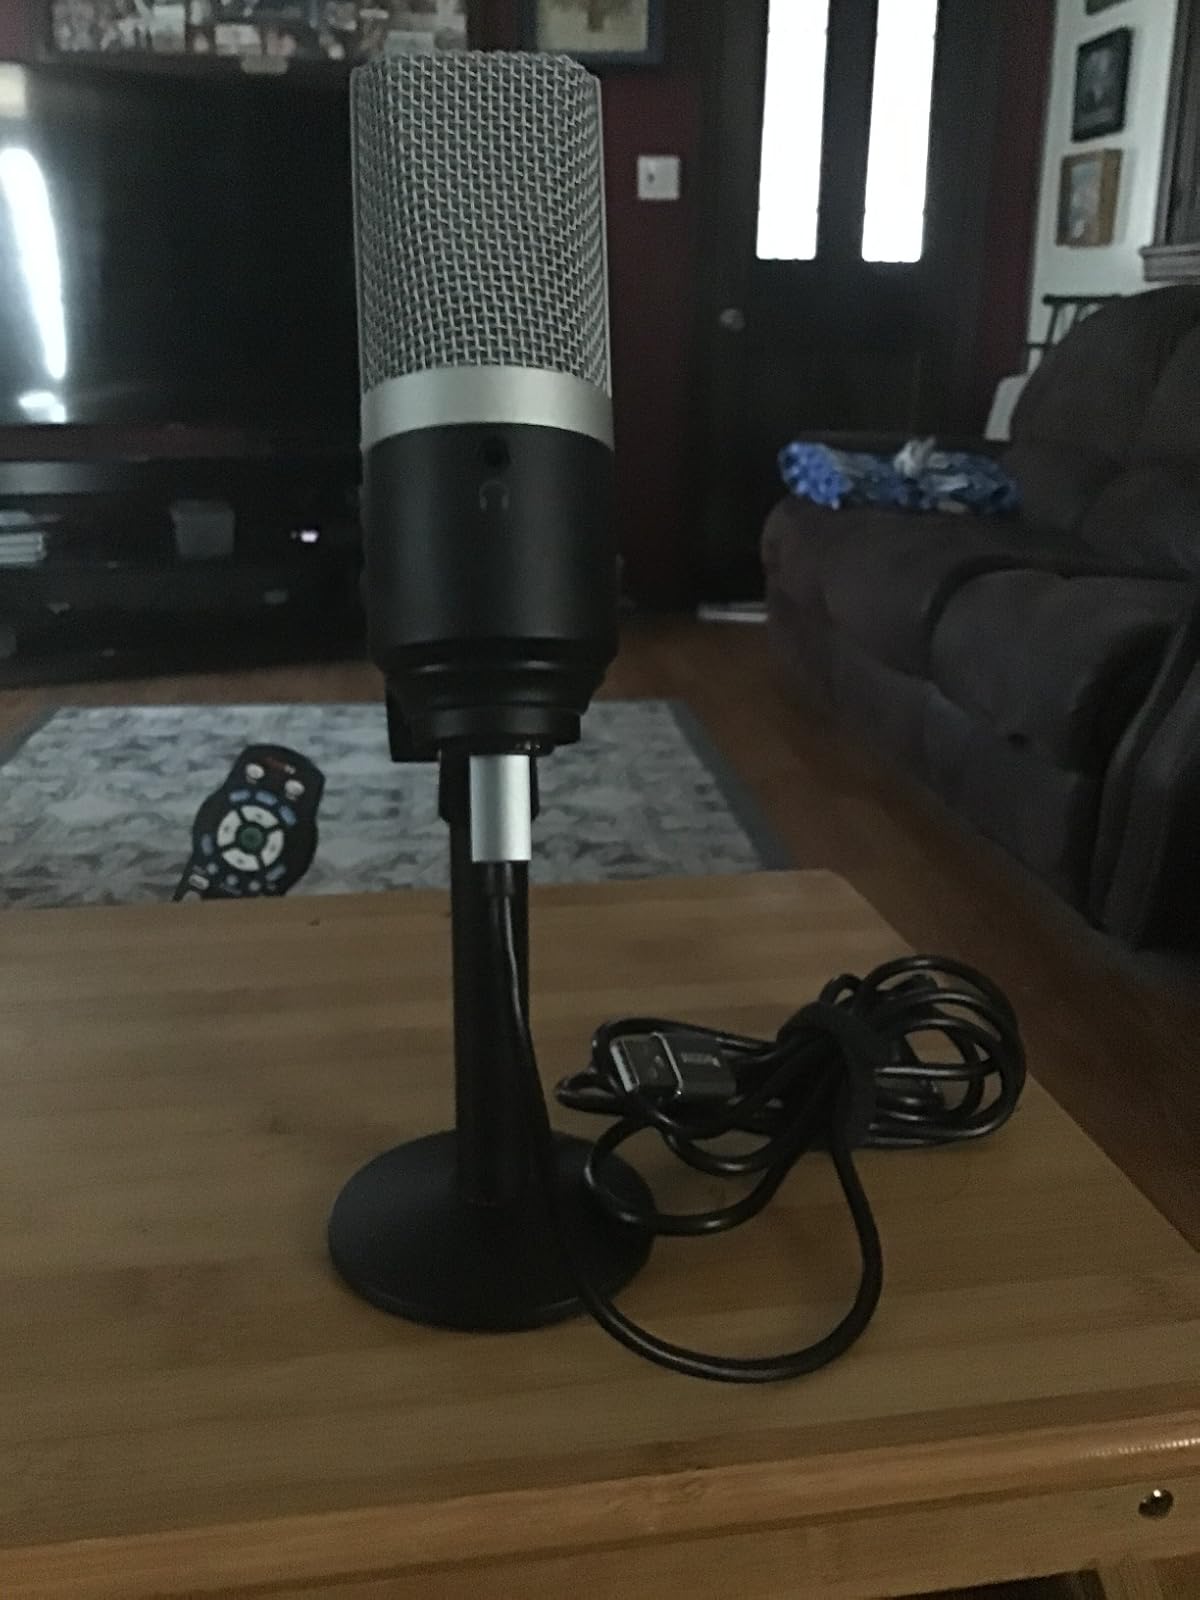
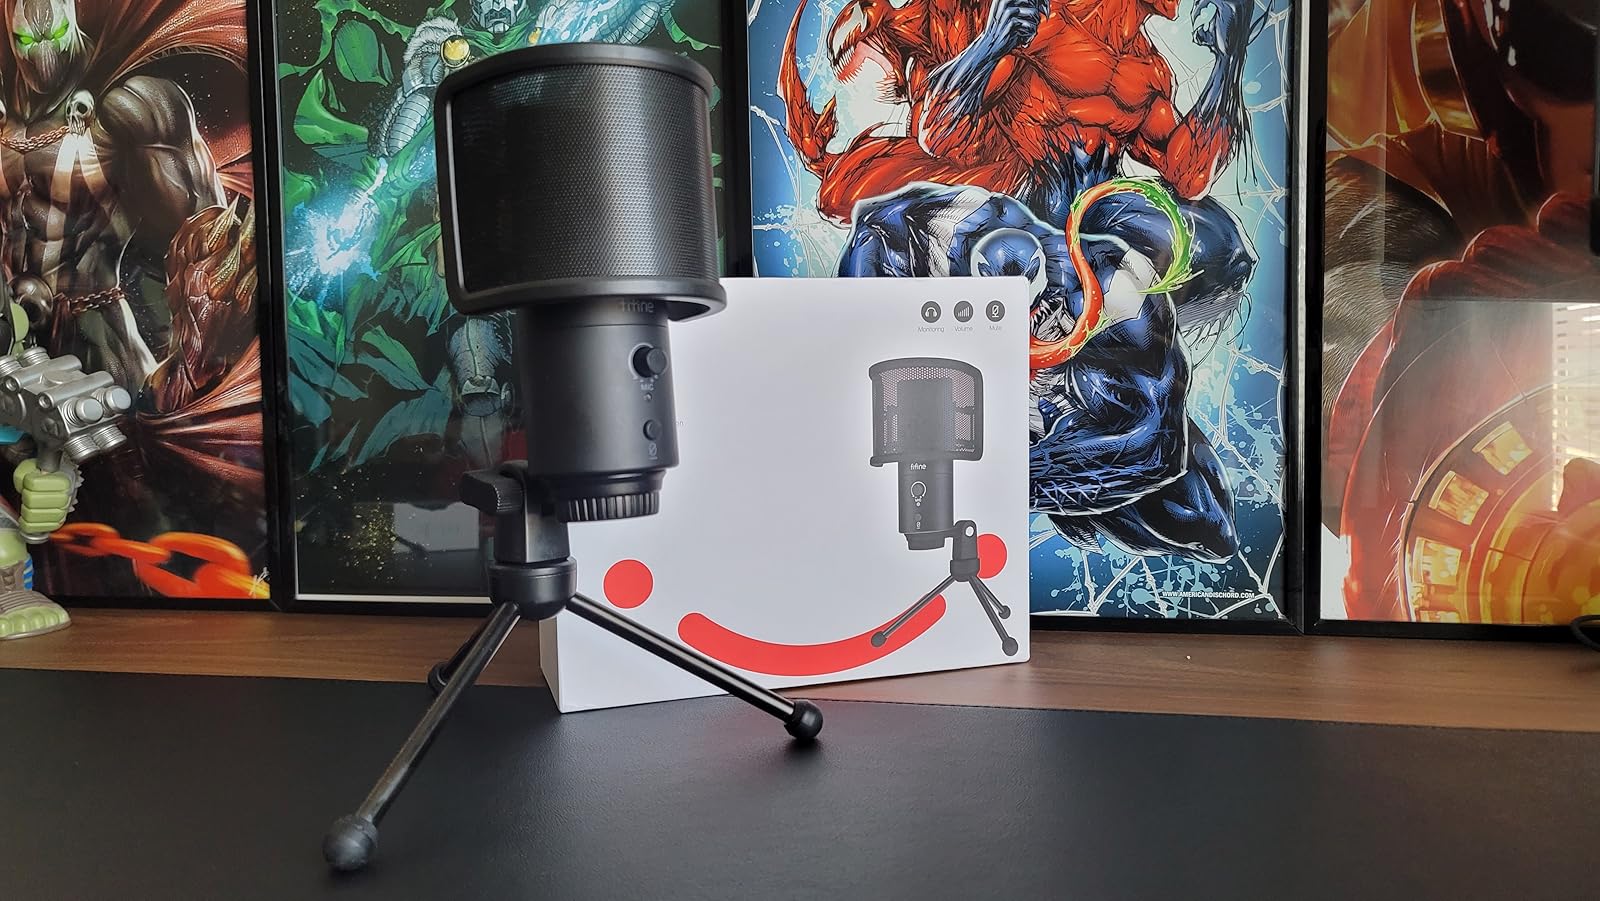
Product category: microphone
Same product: no